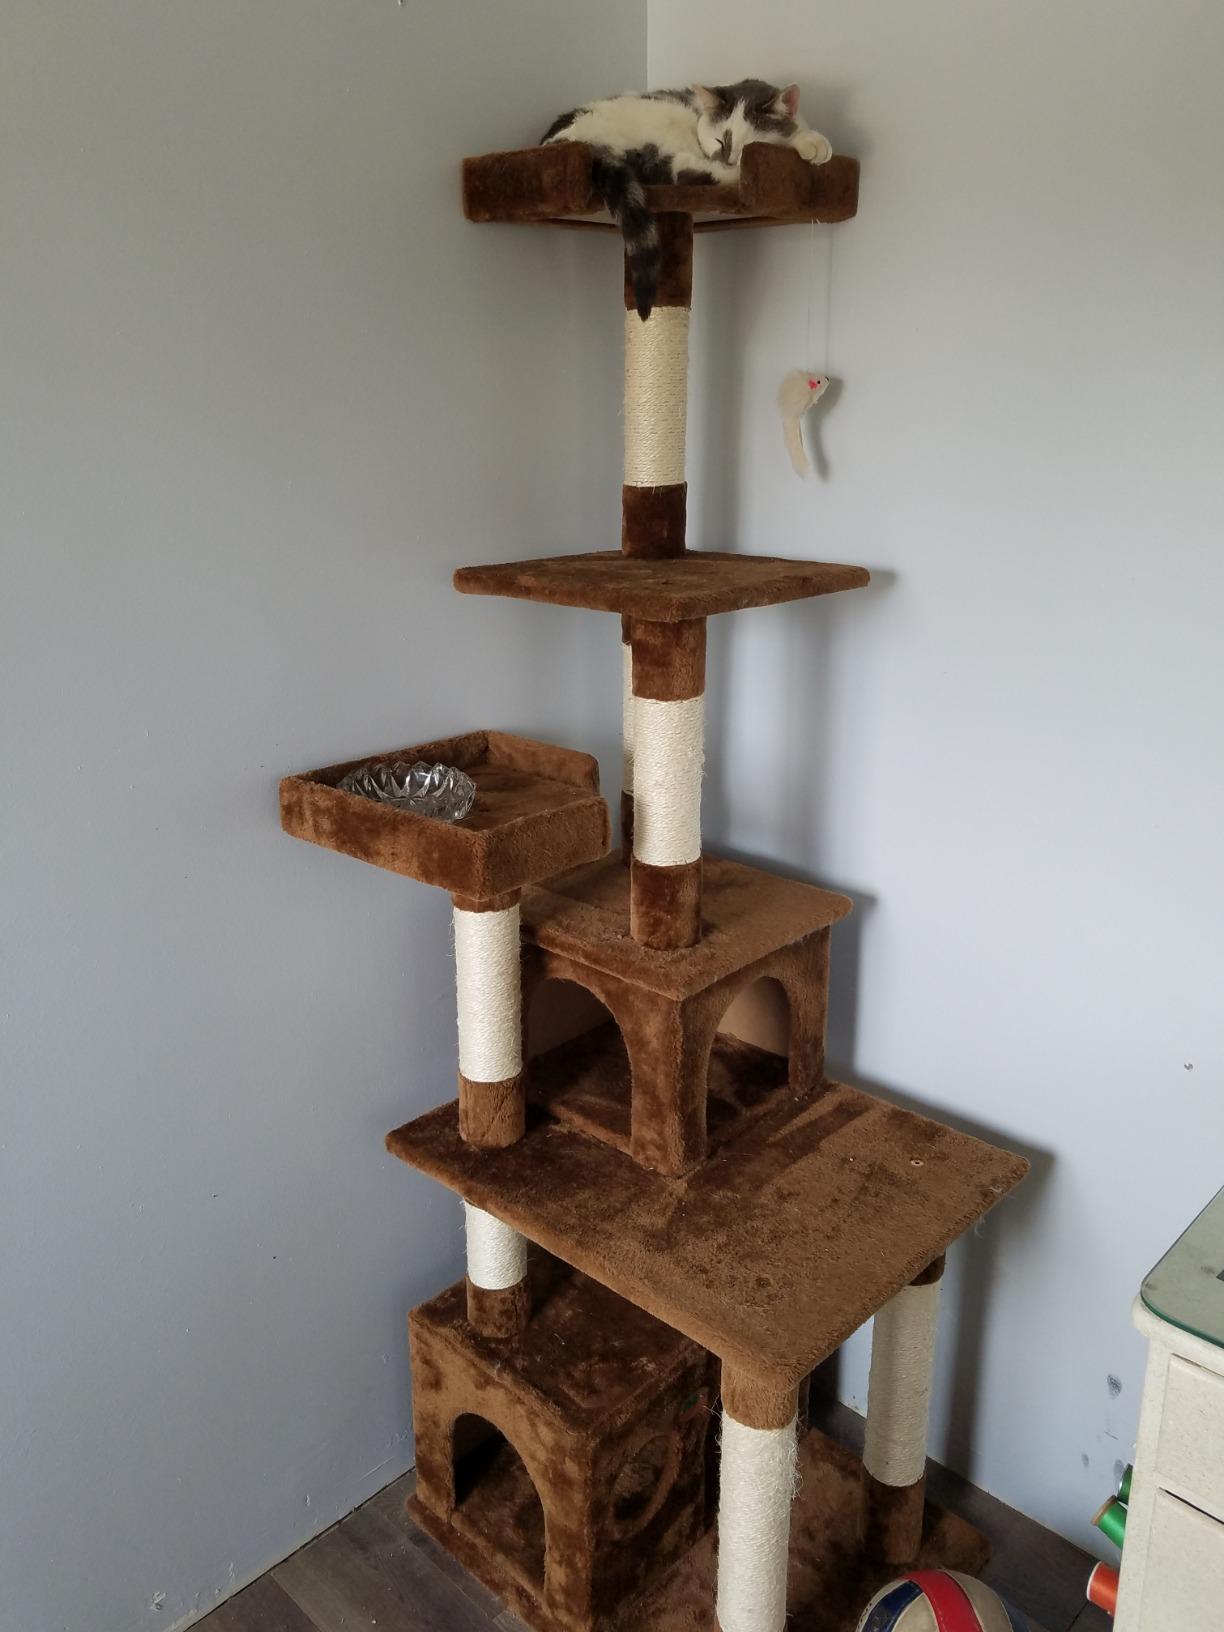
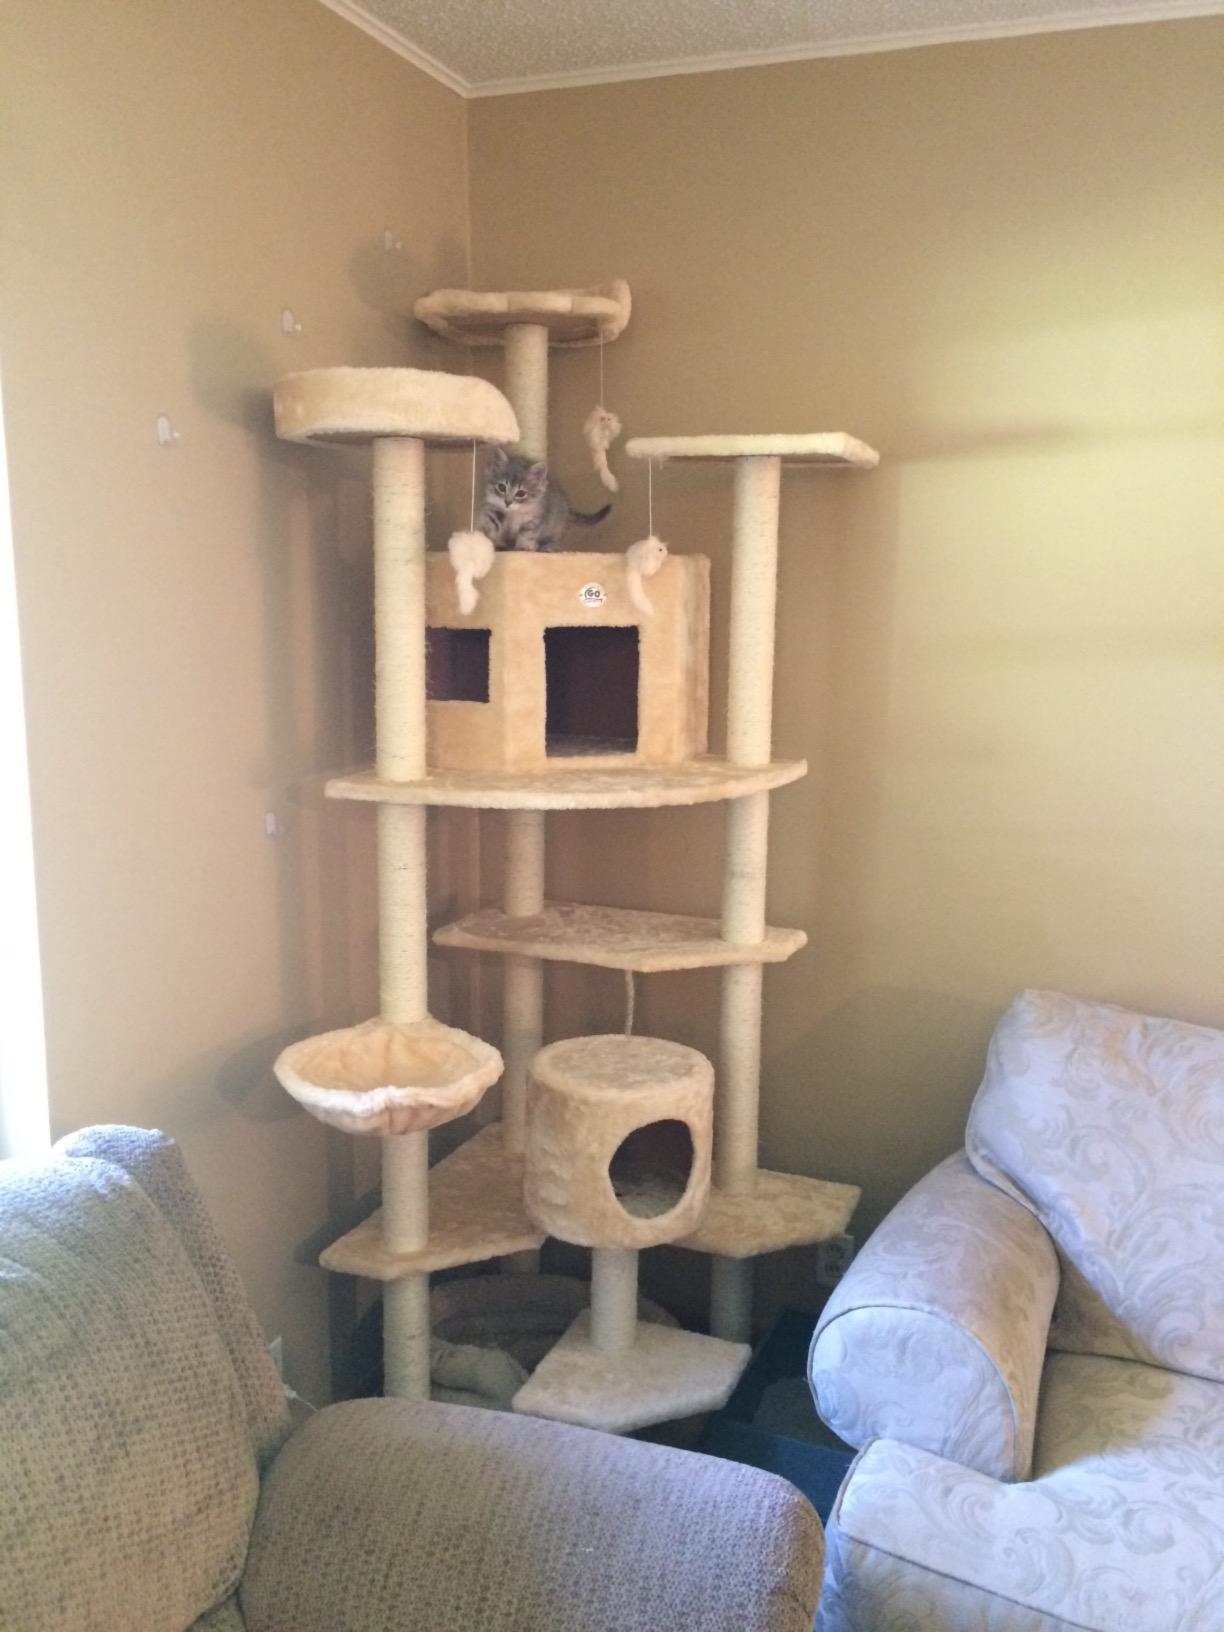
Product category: items_cat tree
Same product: no